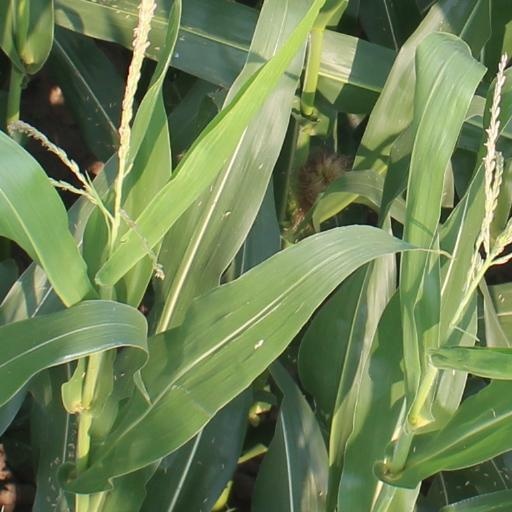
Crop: maize; corn